Gabrielle D. Clements

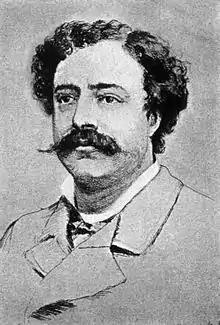
"Edmondo De Amicis", 1898, etching

Gabrielle de Veaux Clements (September 11, 1858 – March 26, 1948) was an American painter, print maker, and muralist. She studied art at the Philadelphia School of Design for Women, Pennsylvania Academy of the Fine Arts, and in Paris at Académie Julian. Clements also studied science at Cornell University and graduated with a Bachelor of Science degree. She created murals, painted portraits, and made etchings. Clements taught in Philadelphia and in Baltimore at Bryn Mawr School. Her works have been exhibited in the United States and at the Paris Salon. Clements works are in several public collections. Her life companion was fellow artist Ellen Day Hale.